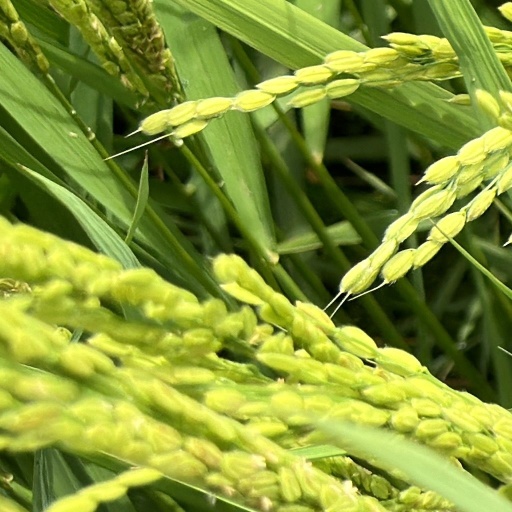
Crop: rice